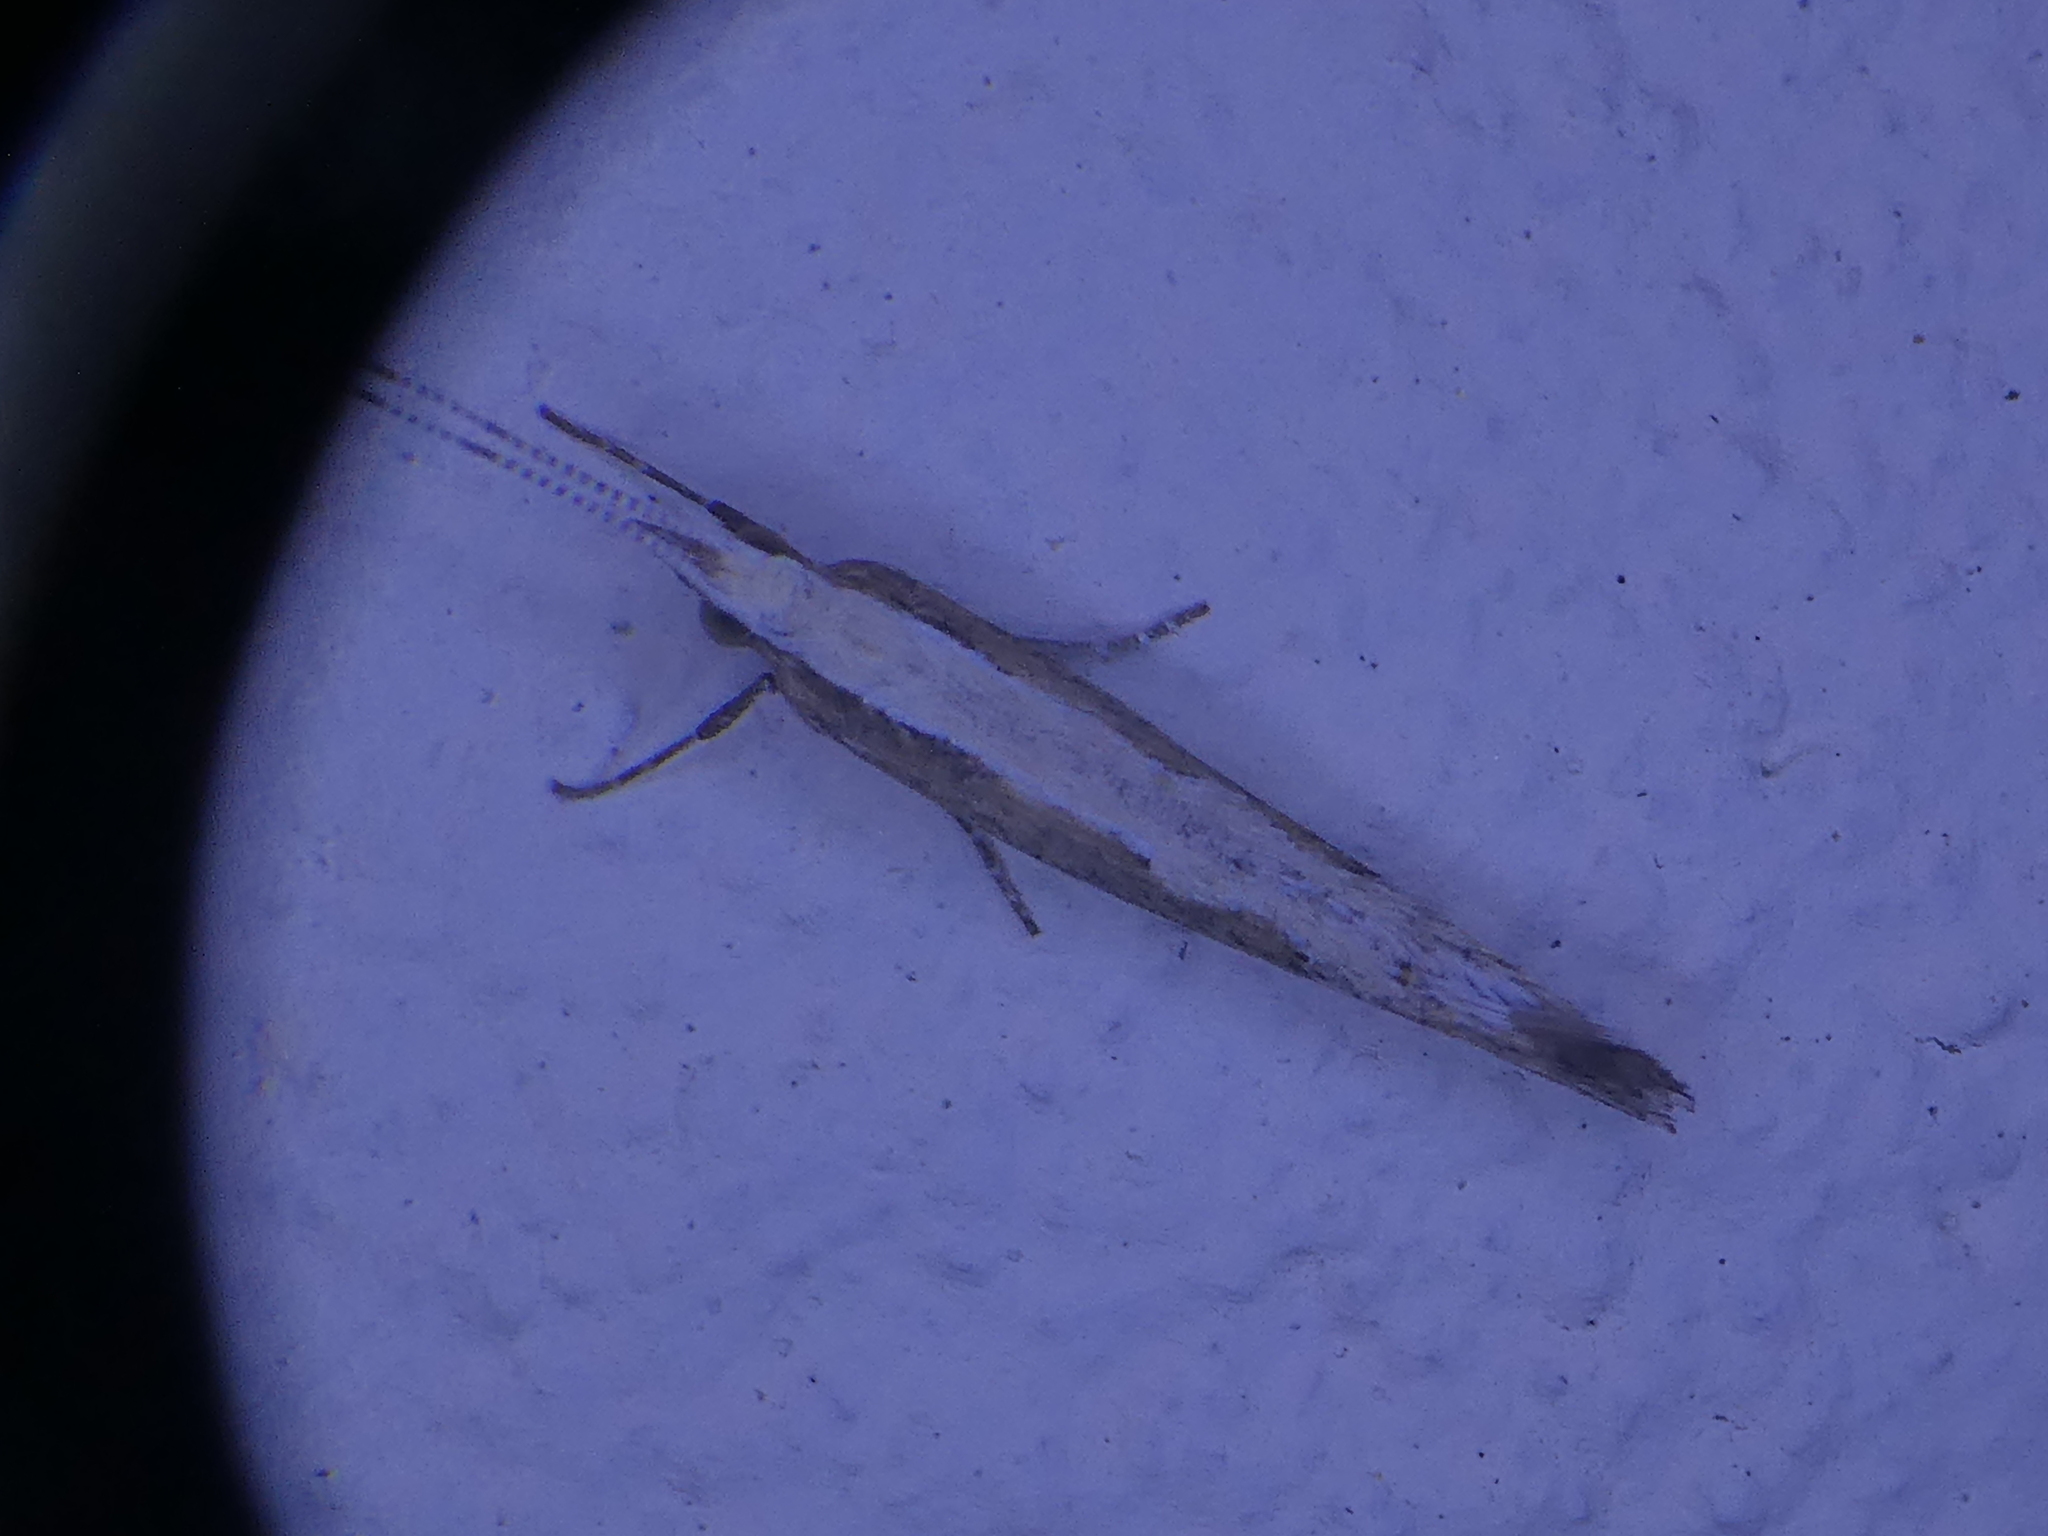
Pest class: diamondback_moth